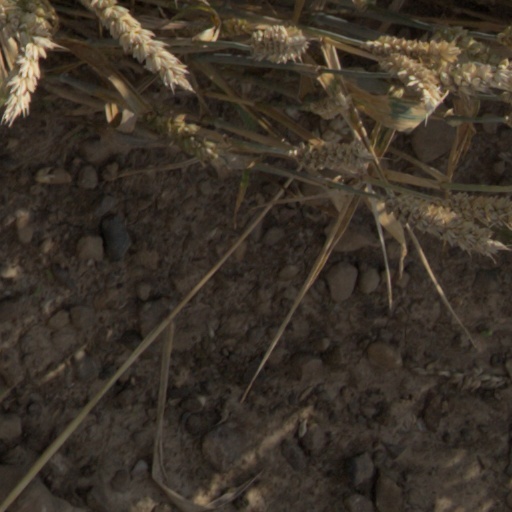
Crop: wheat